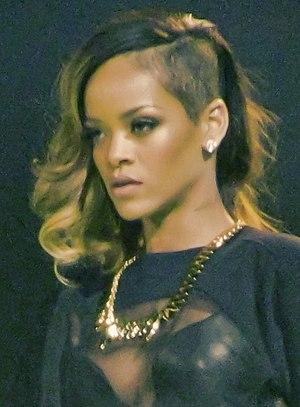
Voici une liste non exhaustive des coiffures existantes.